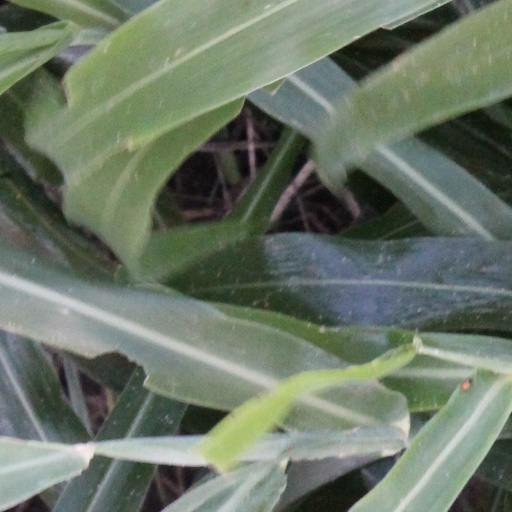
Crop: sorghum